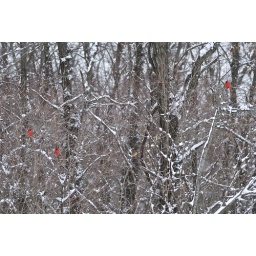
Hint: 3 male and two female Cardinalsperching in the snow-covered branches.